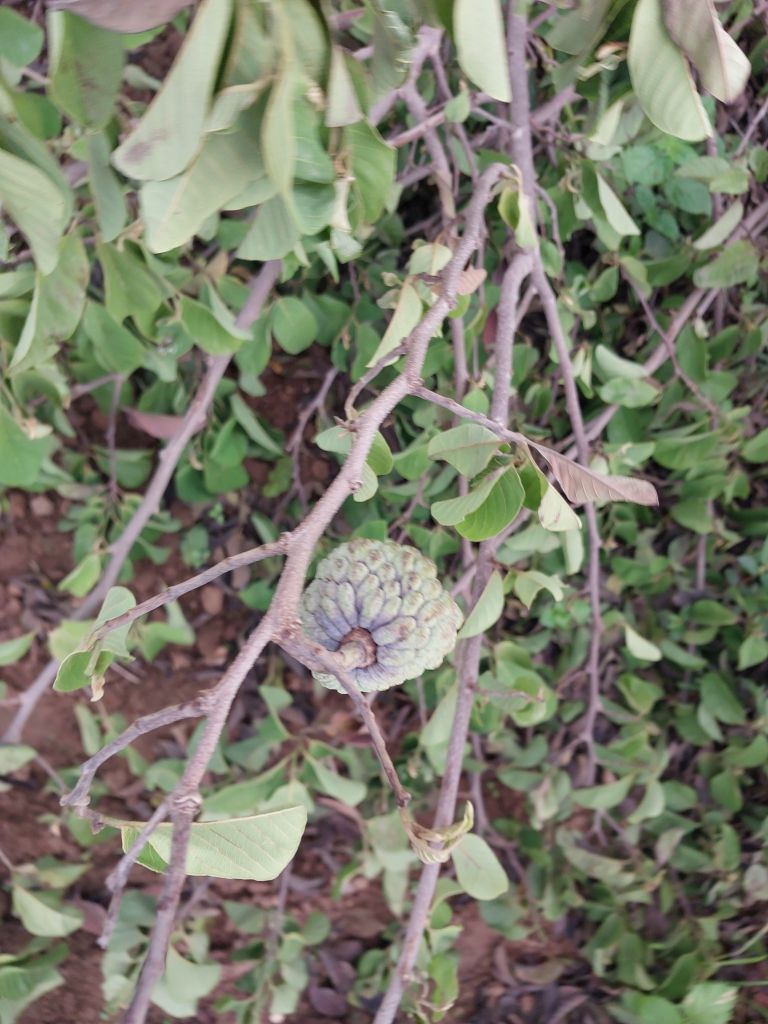
Disease label: Blank Canker